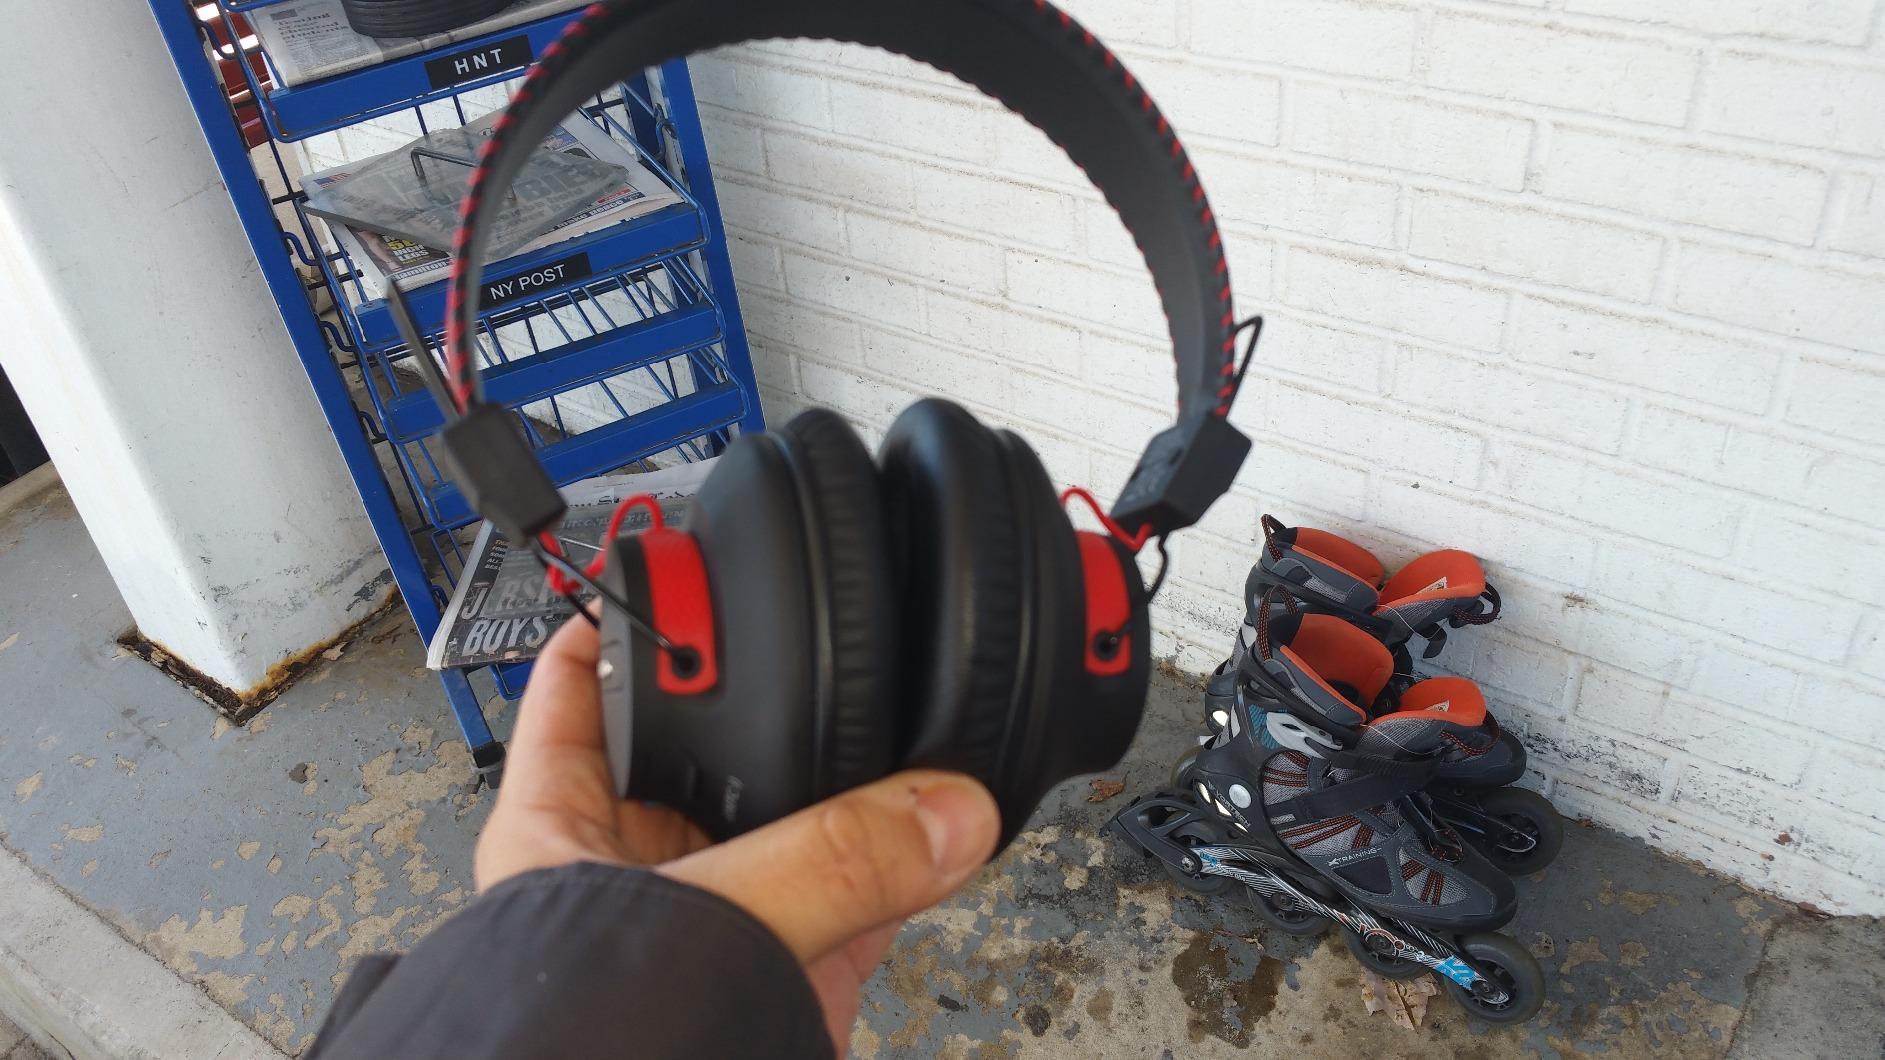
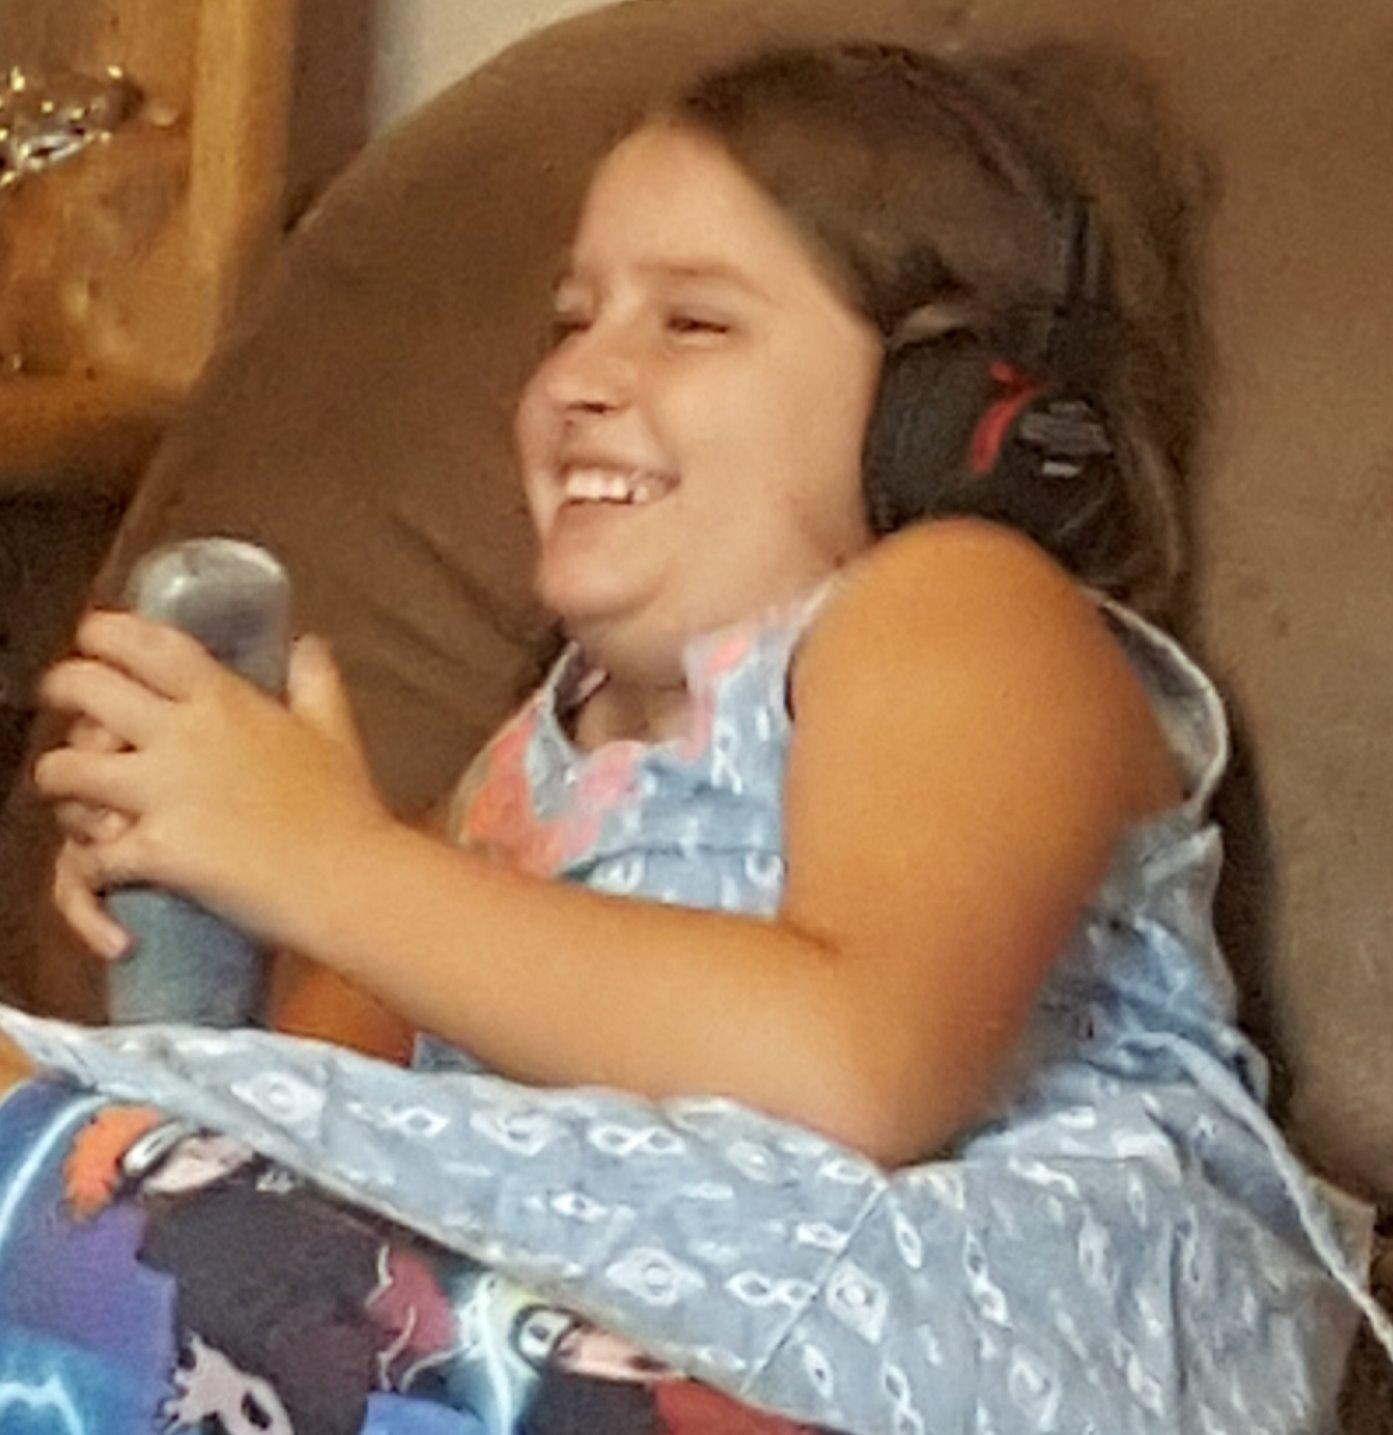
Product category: headphones
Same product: yes